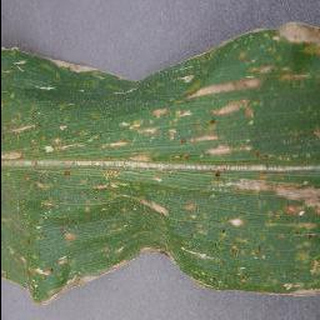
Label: corn_cercospora_leaf_spot